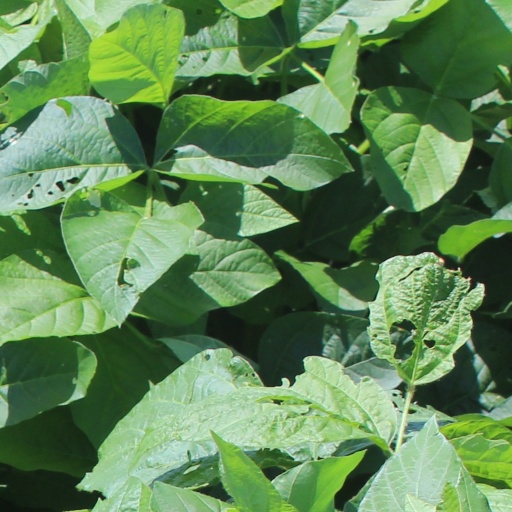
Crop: soybean